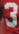
Number: 3